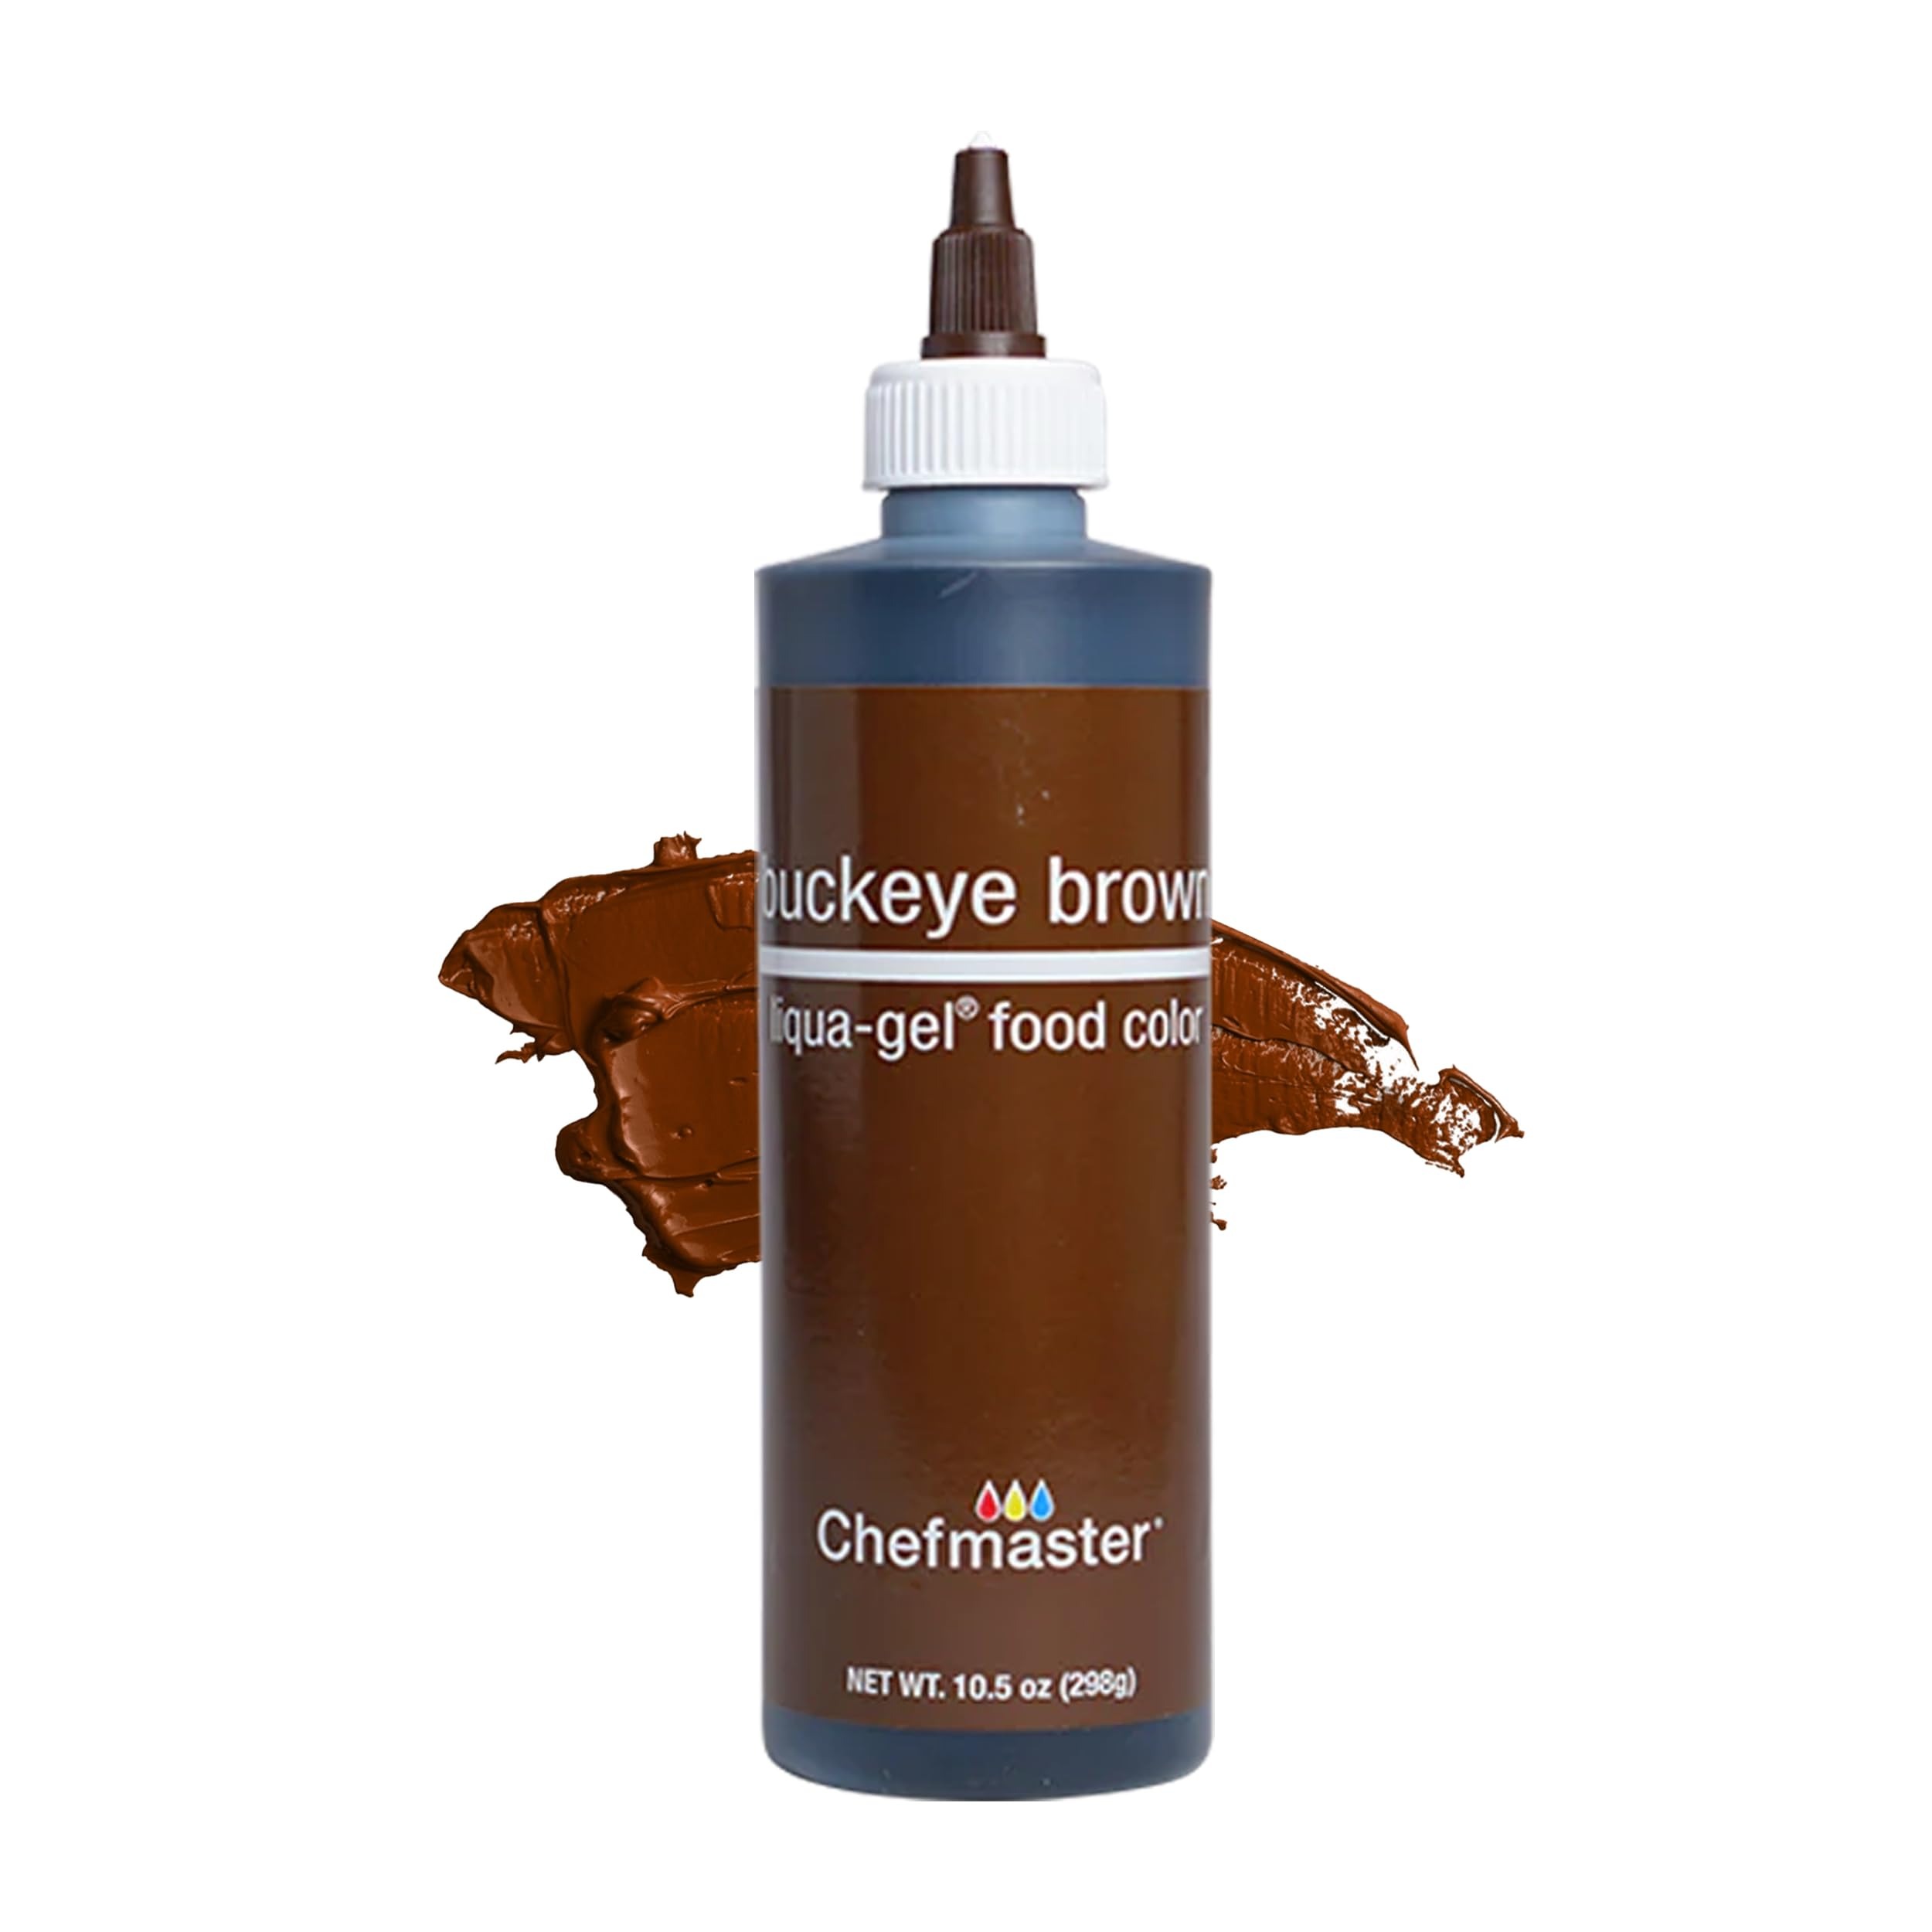
Item Name: Chefmaster Buckeye Brown Liqua-Gel® Food Coloring | Vibrant Color | Professional-Grade Dye for Icing, Frosting, Fondant | Baking & Decorating | Fade-Resistant | Easy-to-Use | Made in USA | 10.5 oz
Bullet Point 1: Eye-Catching Color Premium blends add vivid, rich, fade-resistant, true-to-shade colors that are made specially for your baking and cake decorating. Our assortment of soft gel food coloring includes a rainbow of hues from neon, pastel, primary, and more. Mix our gels for a seemingly limitless color palette!
Bullet Point 2: Infinite Applications Let your creativity flow with colored icings, fondants, gum pastes, batters, cake frostings, and more. Amuse your kids with bright blue pancakes, join in the process of making slime, arts and crafts.
Bullet Point 3: Quality Ingredients Liqua-Gel food coloring is gluten-free, certified kosher, vegan-friendly, and halal. Our professional grade formula provides the tint you want without altering the taste, texture, or consistency of your finished baked goods.
Bullet Point 4: Highly Concentrated Liqua-Gel Each drop provides high impact, vibrant color. With a flip top lid and no-drip squeeze bottle, you can easily control the number of drops added.
Bullet Point 5: Manufactured in the USA With over 85 years of experience in coloring food products and overall, 120 years in the bakery industry, we pride ourselves on formulating blends to meet your one-of-a-kind creations. Our Chefmaster collection is made in Fullerton, CA.
Product Description: Let your imagination run wild with our high-quality Liqua-Gel Food Colorings! Chefmaster offers brilliant, fade-resistant hues in neon, pastel, primary, and more. Blend your own shades for a full spectrum of colors. These gels are an ideal choice for icing, frosting, fondant, and batter. Our professional-grade formula is gluten-free, certified kosher, vegan-friendly, and halal. Food-safe ingredients provide the concentrated color you want without changing the taste, texture, or consistency of your baked goods.
Value: 10.5
Unit: Ounce

Price: 15.12